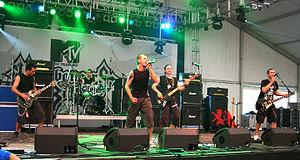
PGP-RTS est un label de musique serbe créé en 1997 ; il est basé à Belgrade. Il est le successeur du label PGP-RTB.